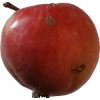
Label: Apple 10